List of Cyprus islets

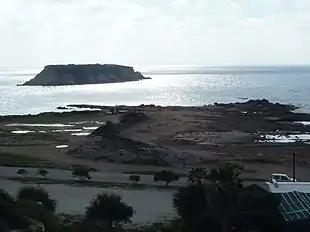
Yeronisos Islet

This is a list of islets, islands, and rocks of the island of Cyprus.